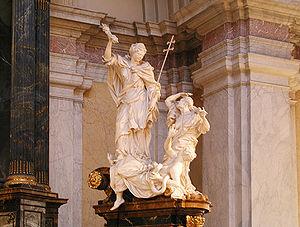
Jeanne Daubenton, Daubentonne ou Dabentonne, est née à Paris au XIVᵉ siècle. Prédicatrice, elle fut brûlée vive pour hérésie en 1372. Elle compte au nombre des martyrs de la liberté de penser.
Dans l’Antiquité, le mot hérésie désignait simplement une école de pensée : le jardin d’Épicure était une telle haíresis. Au fil des conciles qui définirent progressivement les dogmes chrétiens durant le premier millénaire de notre ère, la notion d'« hérésie » fut fréquemment opposée à celle d'« orthodoxie ». Elle acquit une valeur péjorative dans l'historiographie des églises trinitaires, et depuis lors, le mot hérésie désigne avant tout une opinion, doctrine ou dogme considéré comme sortant du cadre de ce qui est généralement admis ou tenu pour acquis dans les domaines de la pensée, de la connaissance, de la religion. Selon Michel Serres, on est toujours l'hérétique de quelqu'un : les trinitaires eux-mêmes sont des « hérétiques » aux yeux des chrétiens anté-chalcédoniens qui ont conservé les doctrines d'avant l'année 451.